Personal consumption expenditures price index

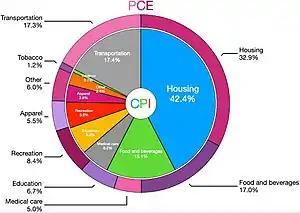
CPI vs PCE

In comparison to the headline United States Consumer Price Index (CPI), which uses one set of expenditure weights for one year (since 2023), this index uses a Fisher Price Index, which uses expenditure data from only the current period and the preceding period. Also, the PCEPI uses a chained index which compares one quarter's price to the previous quarter's instead of using a fixed base. This price index method assumes that the consumer has made allowances for changes in relative prices. That is to say, they have substituted from goods whose prices are rising to goods whose prices are stable or falling.